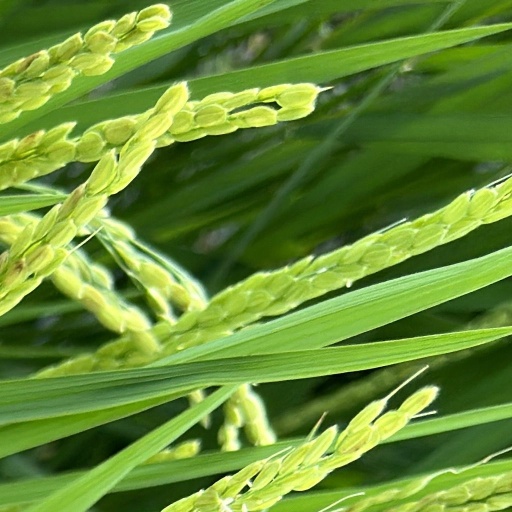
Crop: rice